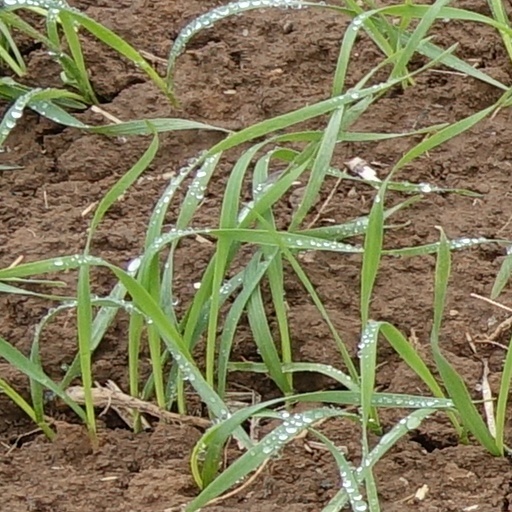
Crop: wheat